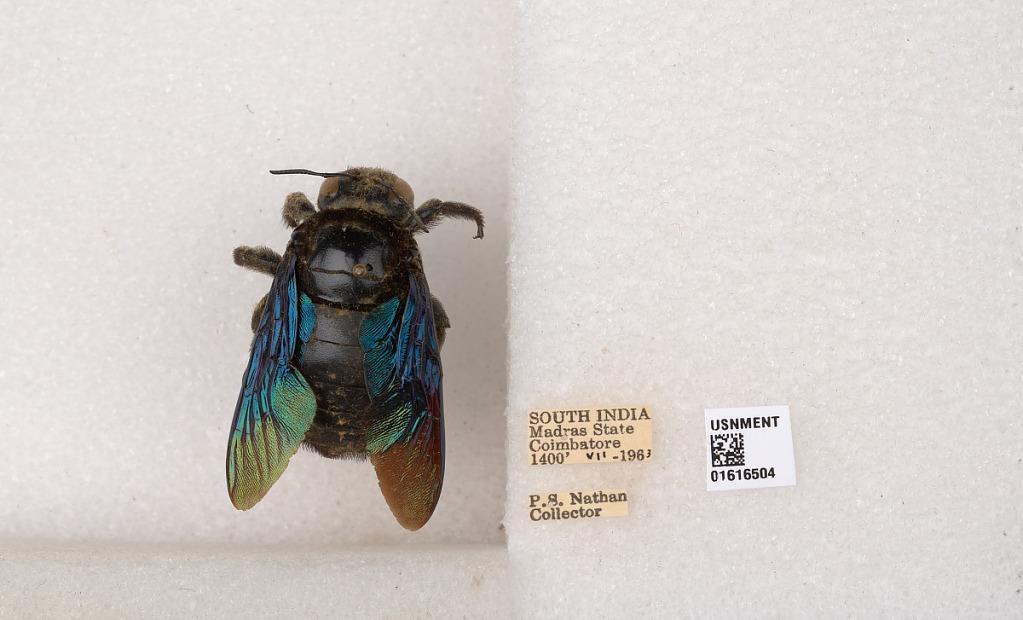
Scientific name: Xylocopa (Mesotrichia) tenuiscapa Westwood
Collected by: P. Nathan
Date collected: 1963-7-1
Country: India
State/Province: Tamil Nadu
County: Coimbatore
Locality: Coimbatore